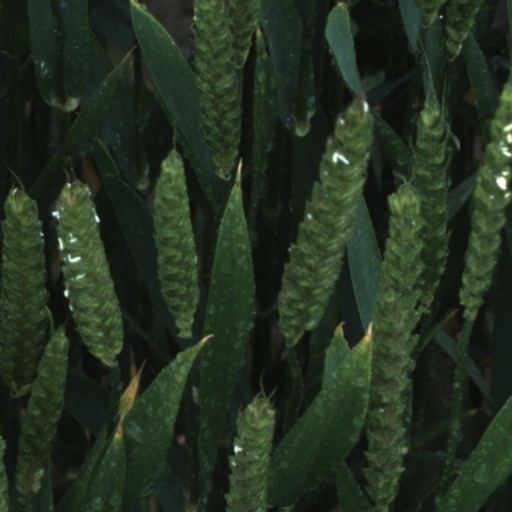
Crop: wheat